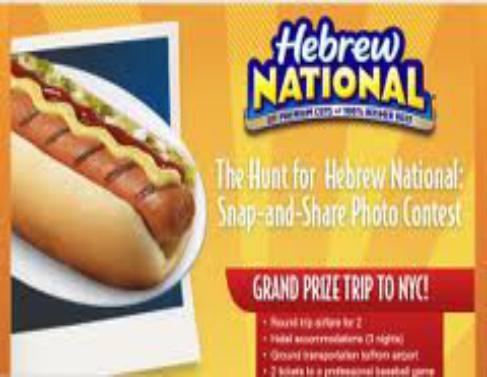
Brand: Hebrew National
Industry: Food